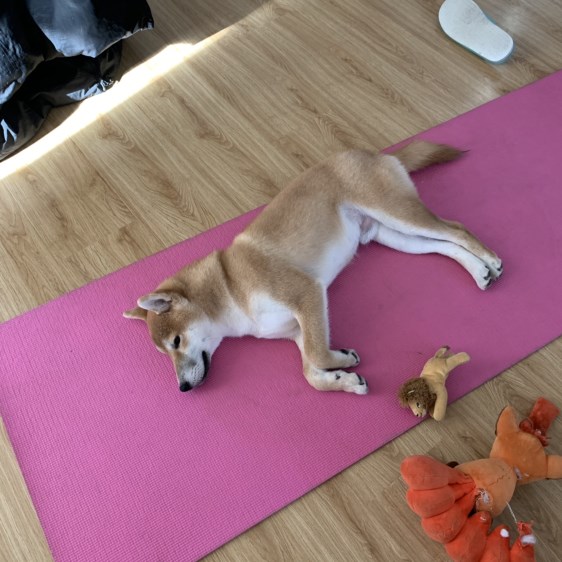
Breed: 1043-n000001-Shiba_Dog